Charles the Fat

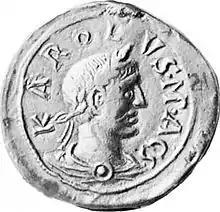
A seal of Charles the Fat with the inscription ("Carolus Magnus")

Charles the Fat (839 – 13 January 888) was the emperor of the Carolingian Empire from 881 to 887. A member of the Carolingian dynasty, Charles was the youngest son of Louis the German and Hemma, and a great-grandson of Charlemagne. He was the last Carolingian emperor of legitimate birth and the last to rule a united kingdom of the Franks.